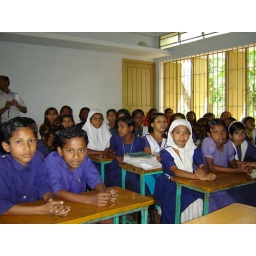
Boys and girls in classroom